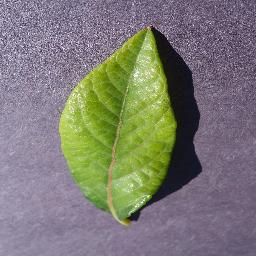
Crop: blueberry
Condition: healthy